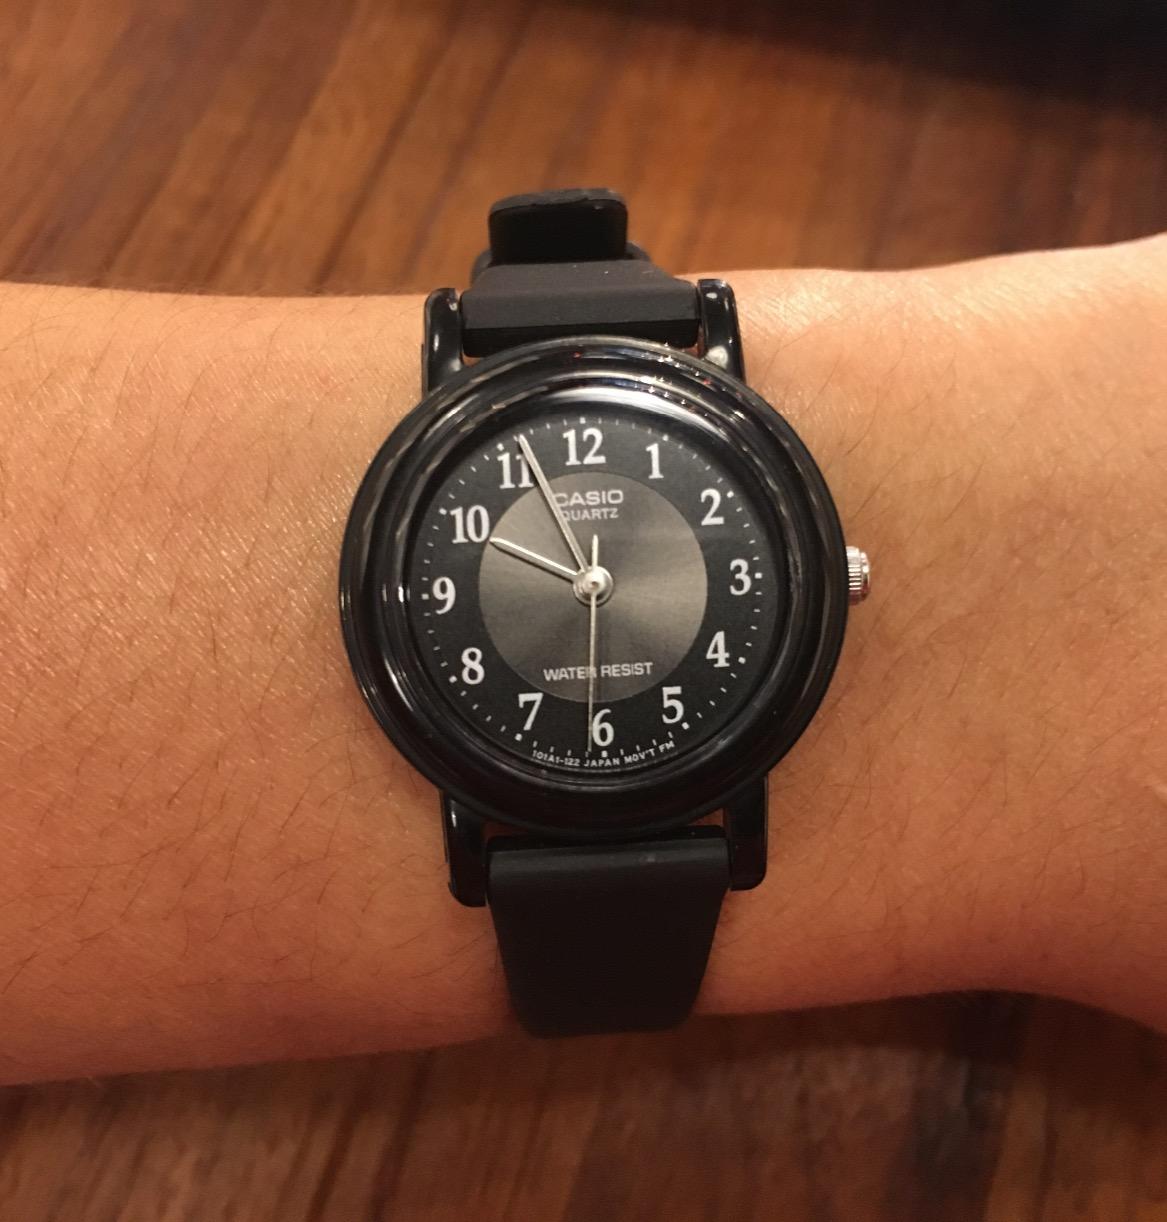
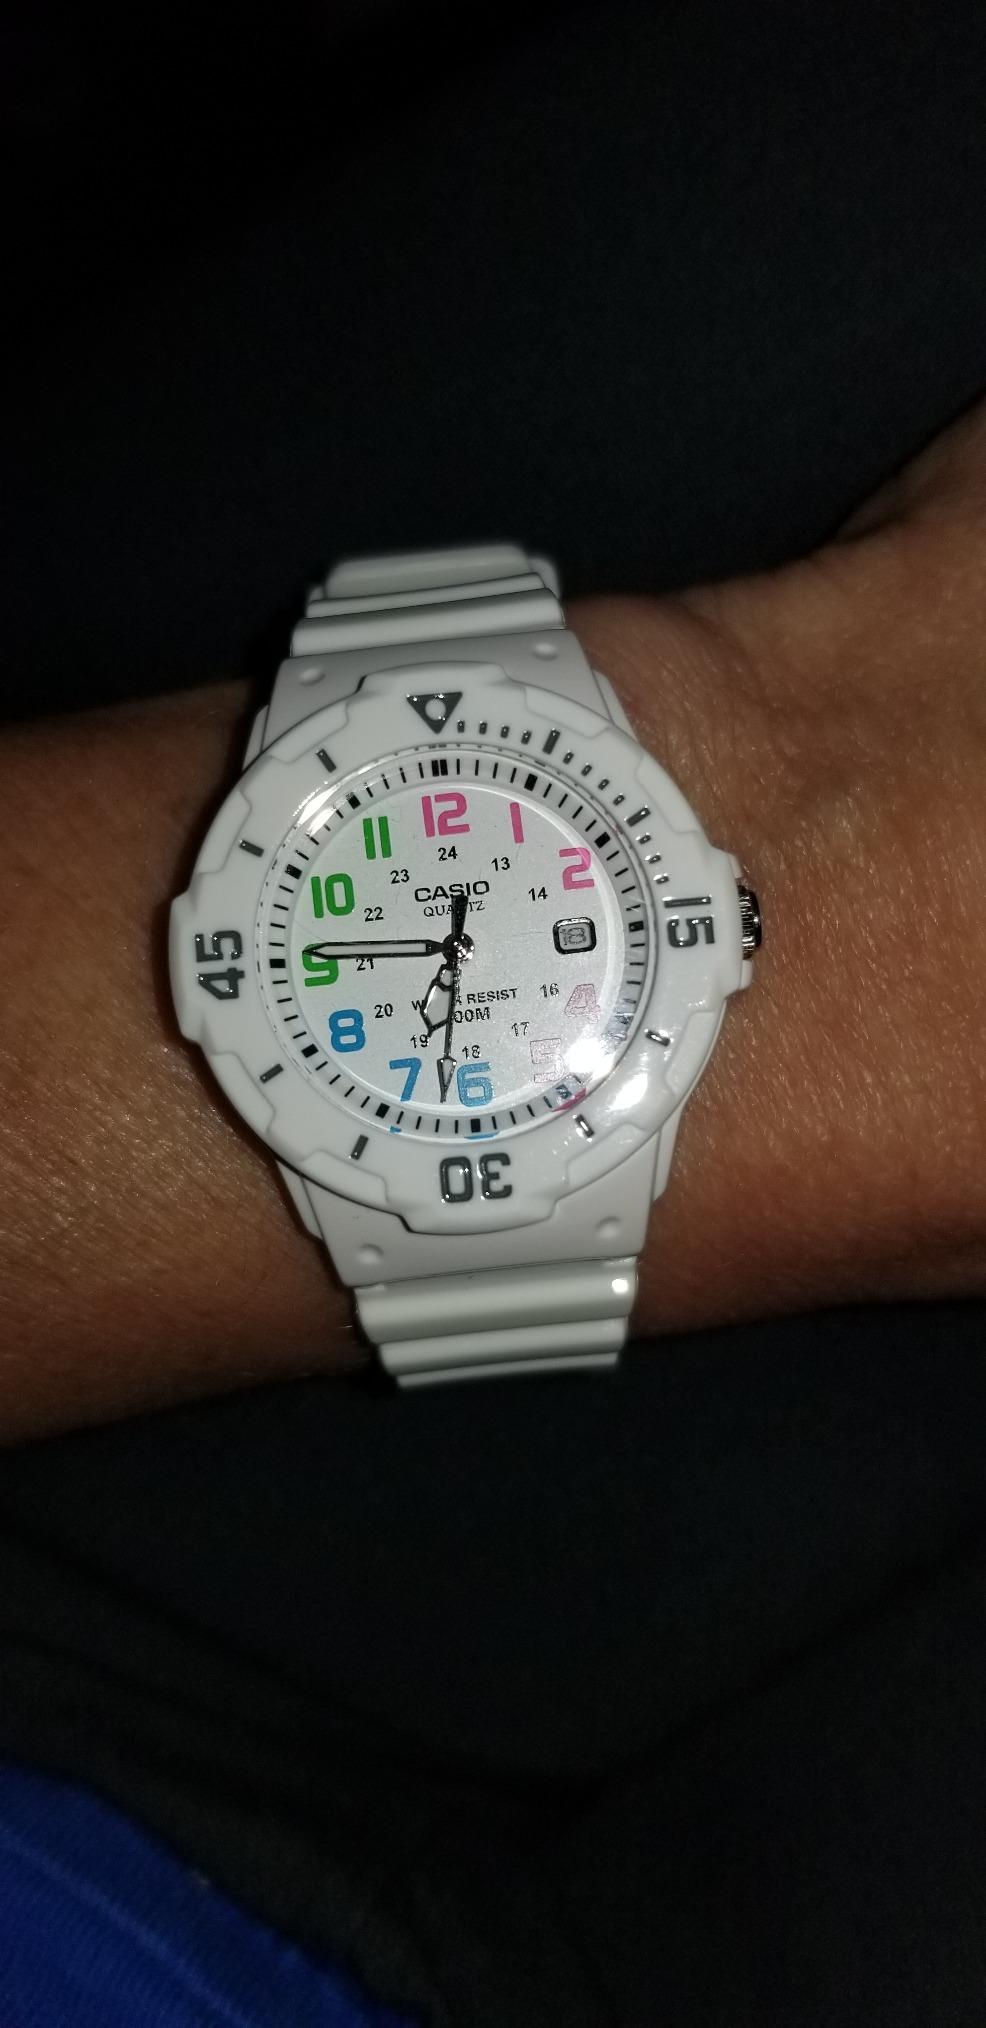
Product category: accessories_watch
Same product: no